History of Gyeongju

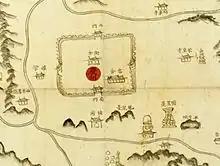
Landmarks of Gyeongju are shown on a map made between the late 17th century and mid-18th century.

Under the Goryeo dynasty (935–1392), Gyeongju was no longer of national importance. However, it remained a regional center. The city was given its modern name "Gyeongju" by King Taejo in 940, and was made the seat of Yeongnam Province. It had jurisdiction over a wide area, including much of east-central Yeongnam.